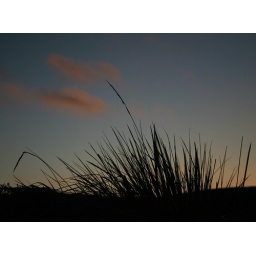
beach grass at sunset near Drakes Beach